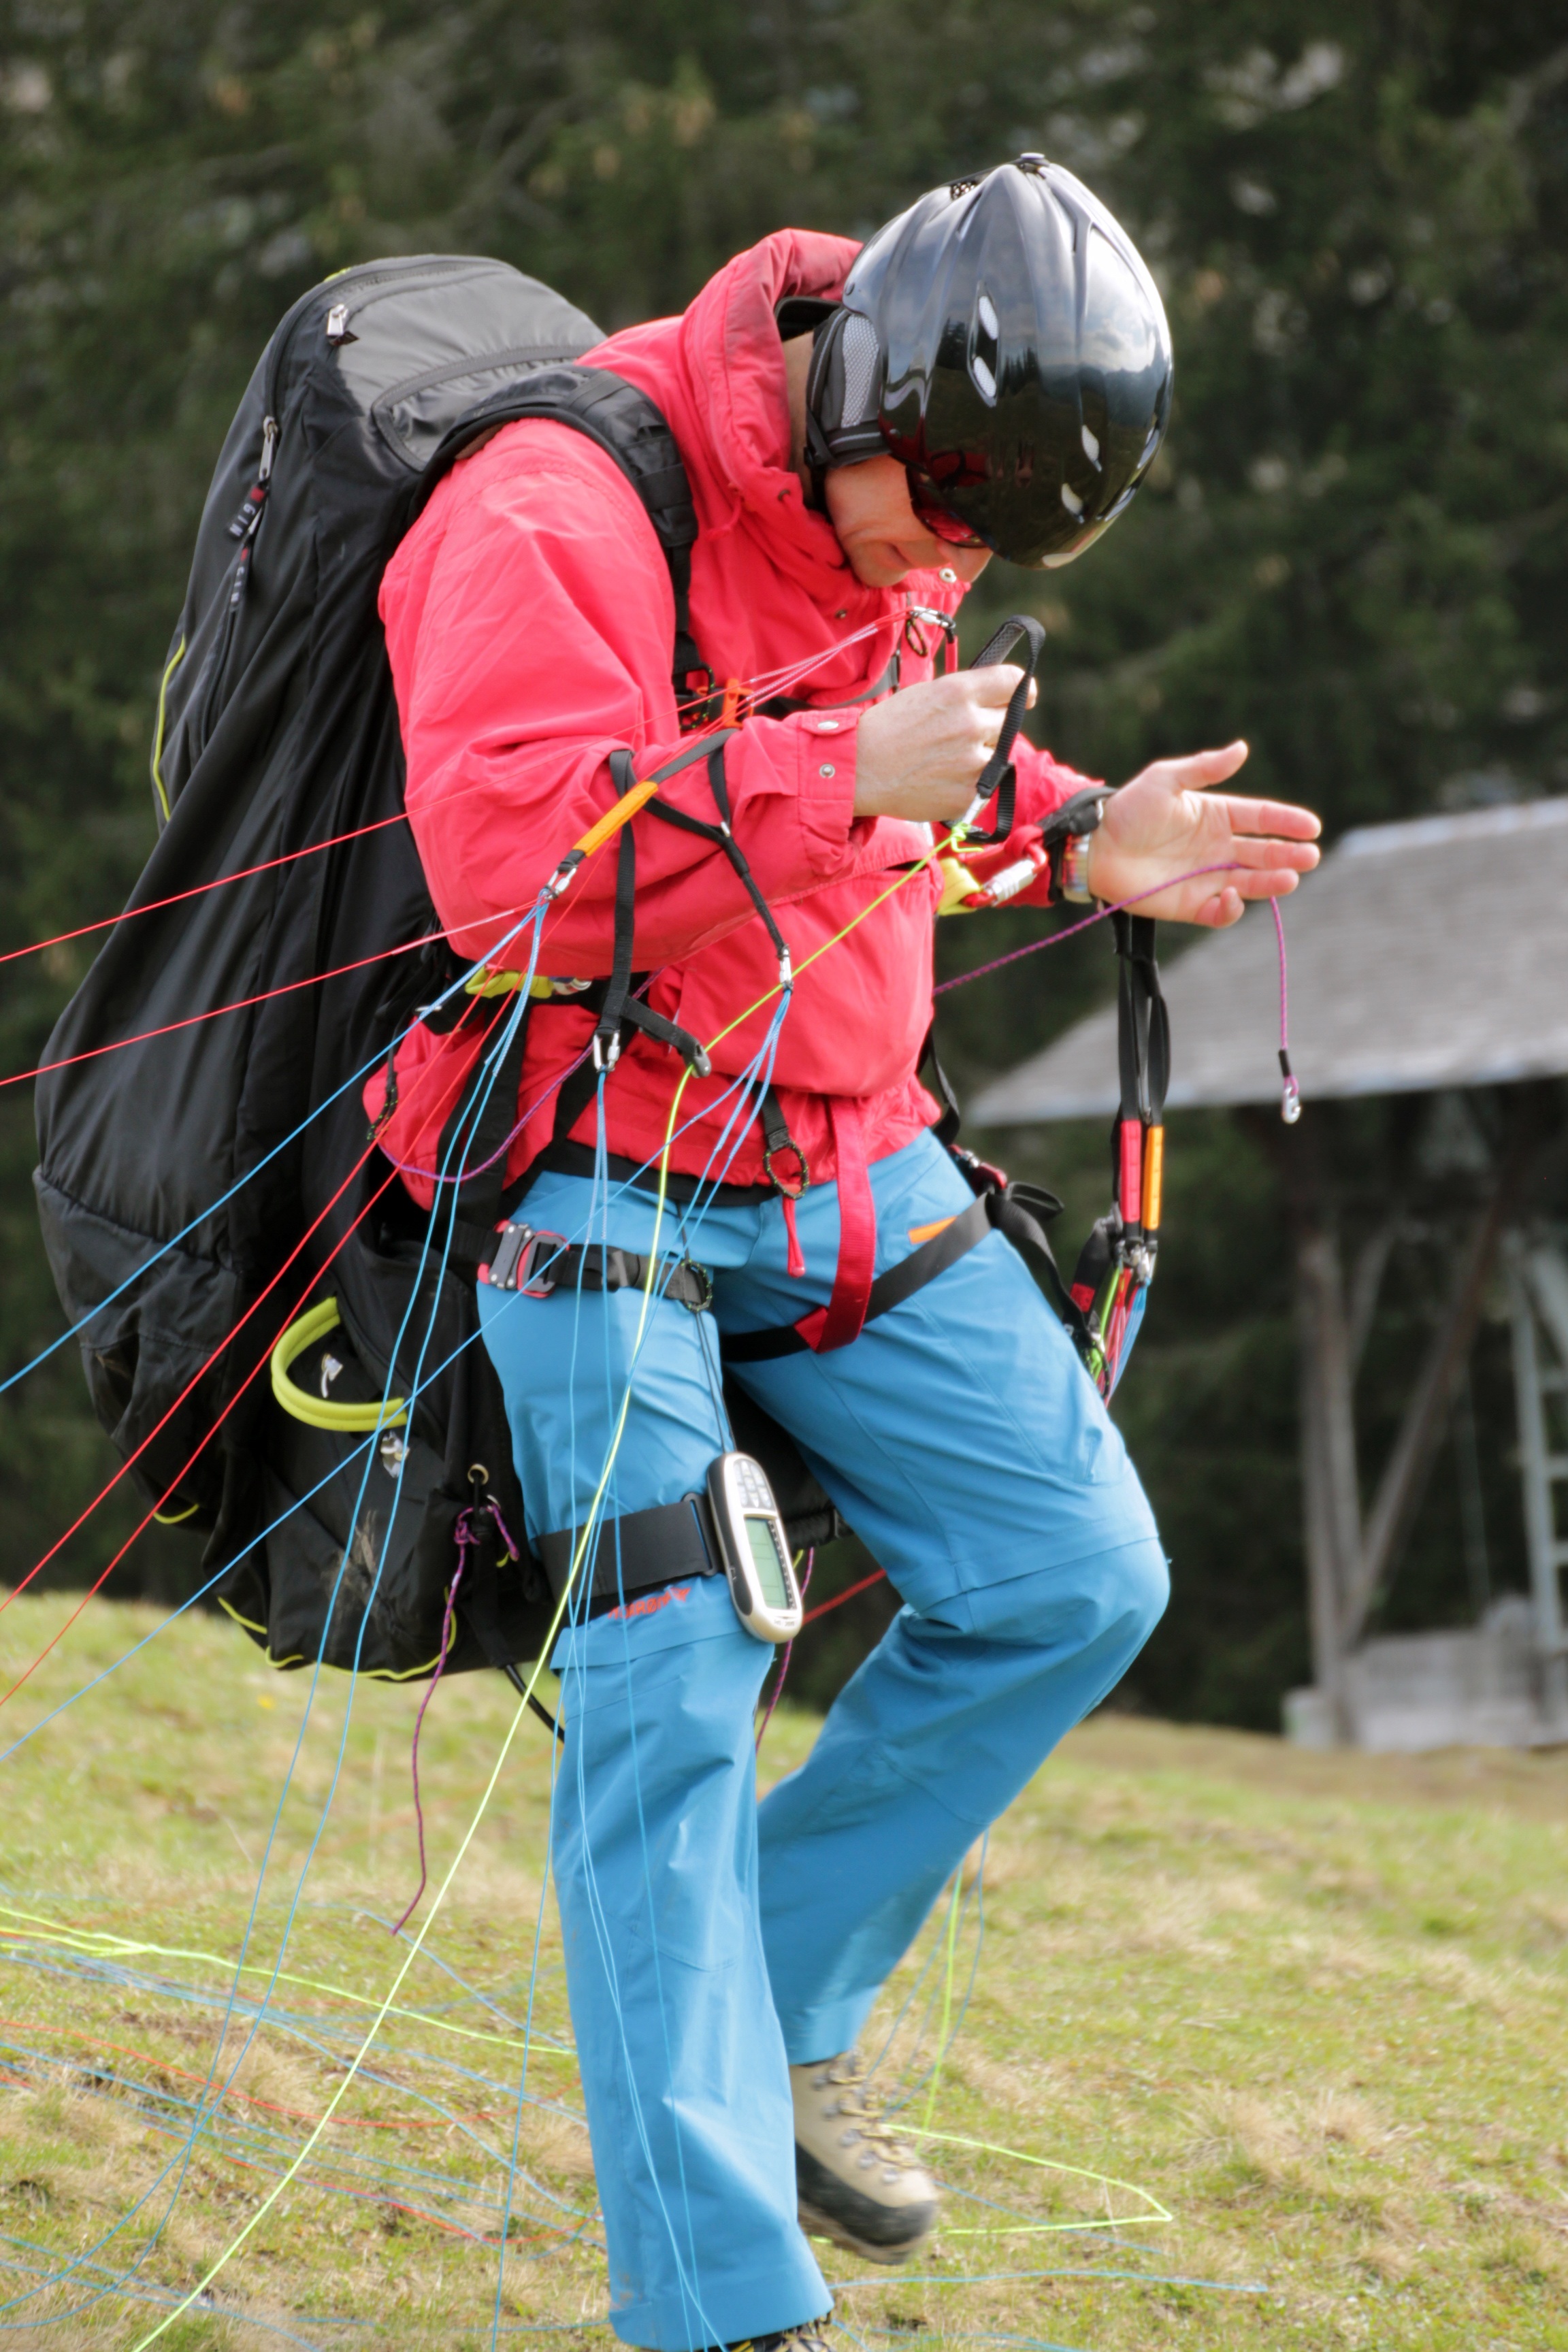
walking, adventure, fly, recreation, alpine, leisure, paragliding, paraglider, sports, mountains, hobby, air sports, outdoor recreation